University of Louisville

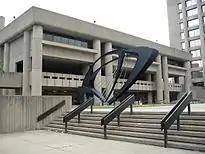
The Health Science Campus' Kornhauser Library

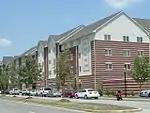
Community Park Greek residence hall on 4th Street

The University of Louisville library system is a member of the Association of Research Libraries. Louisville's main library branch is the William F. Ekstrom Library, which opened in 1981. The four-story building finished an expansion in March 2006, which increased its total size to and shelving capacity to over 1.3 million books. It is one of only five universities in the U.S. to have a robotic retrieval system, which robotically places books in humidity-free bins. The University of Louisville libraries were the seventh academic institution in North America to have such a facility.